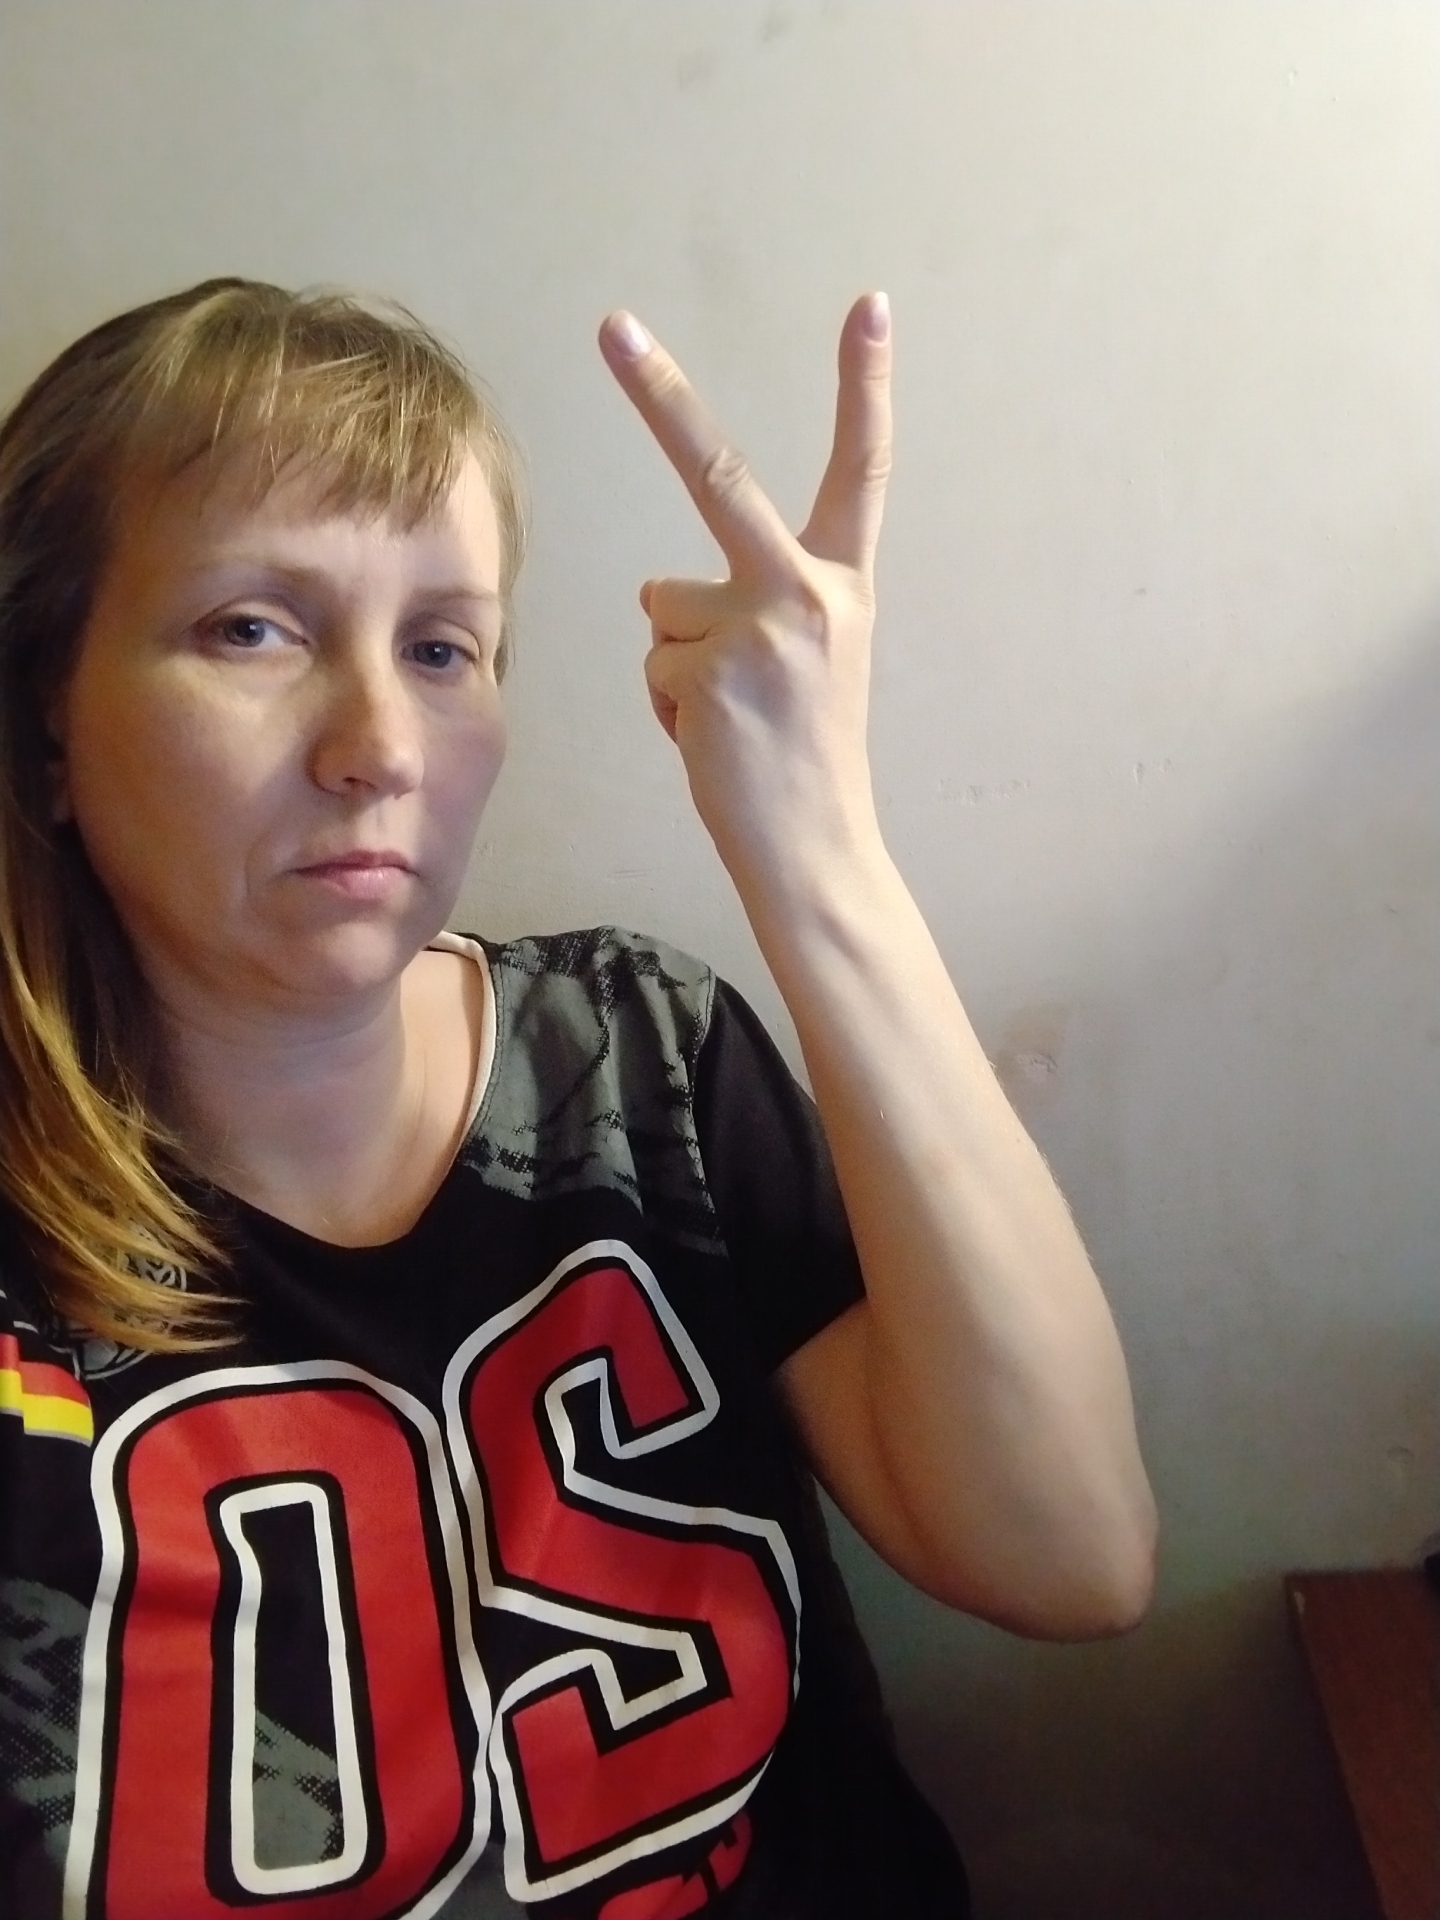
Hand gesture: peace_inverted